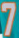
Number: 7